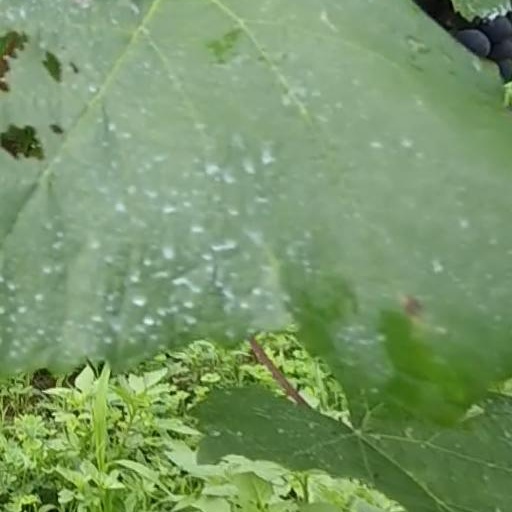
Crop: grape